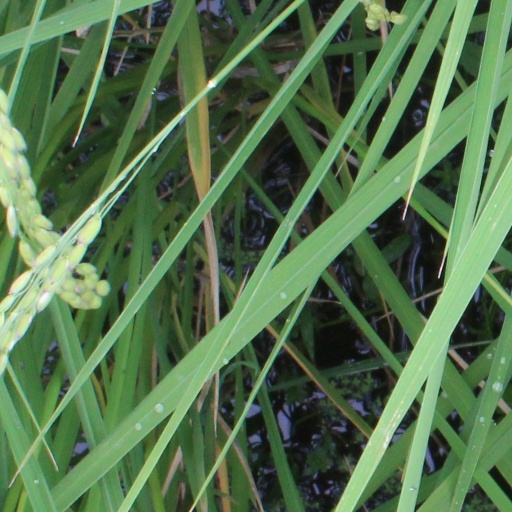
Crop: rice